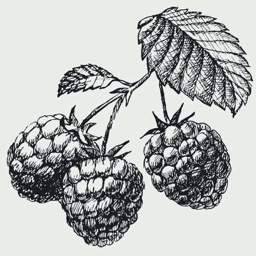
the raspberries on the branch with leaf .